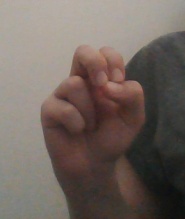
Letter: gaaf